Michael Rummenigge

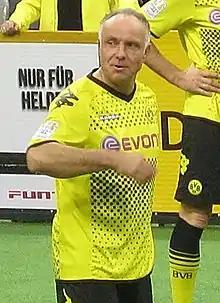
Rummenigge playing for a Borussia Dortmund veterans team in 2011

Michael Rummenigge (born 3 February 1964) is a German former professional footballer who played as a forward.